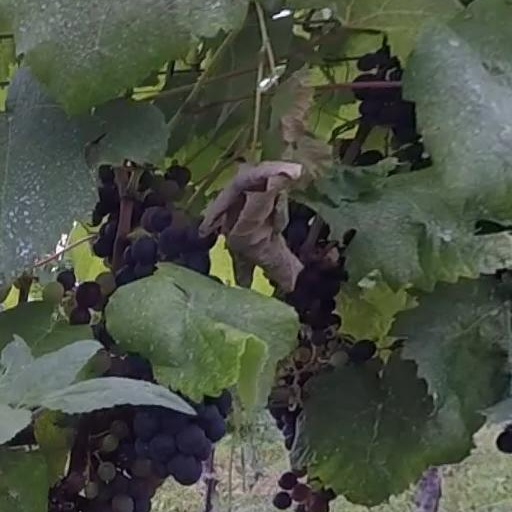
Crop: grape